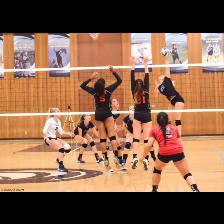
Label: Human